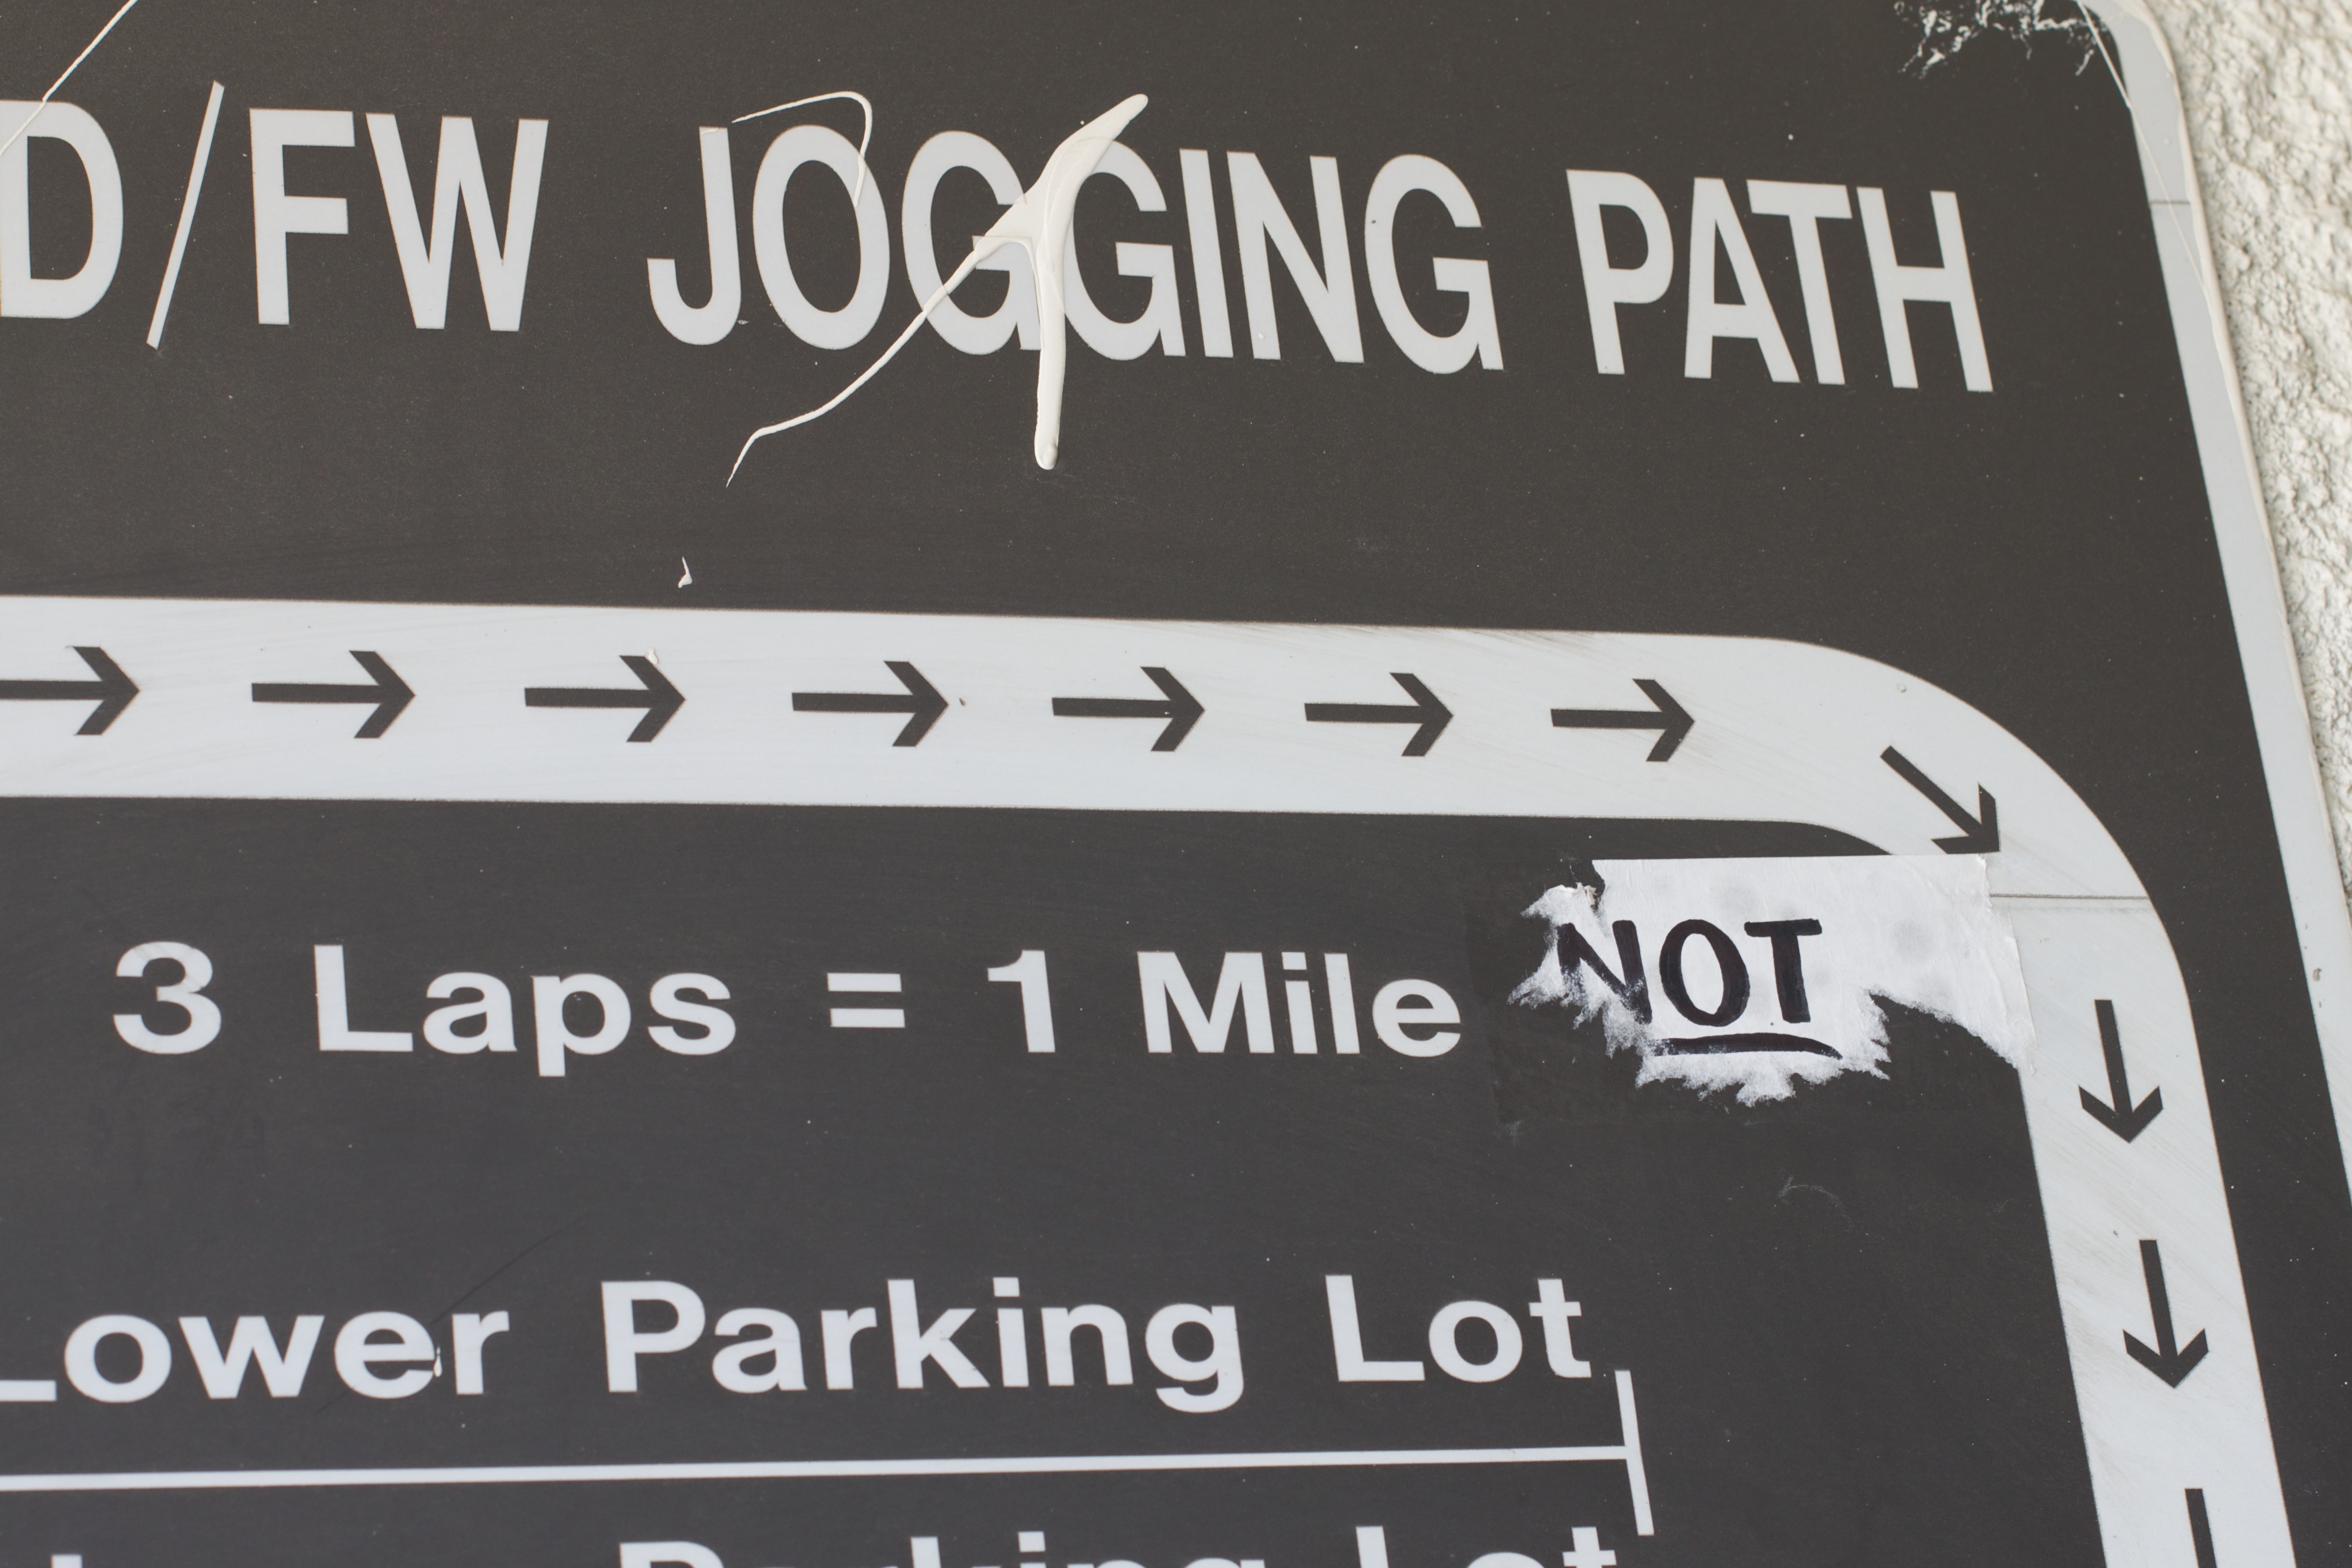
number, label, brand, font, text, automotive exterior, vehicle registration plate